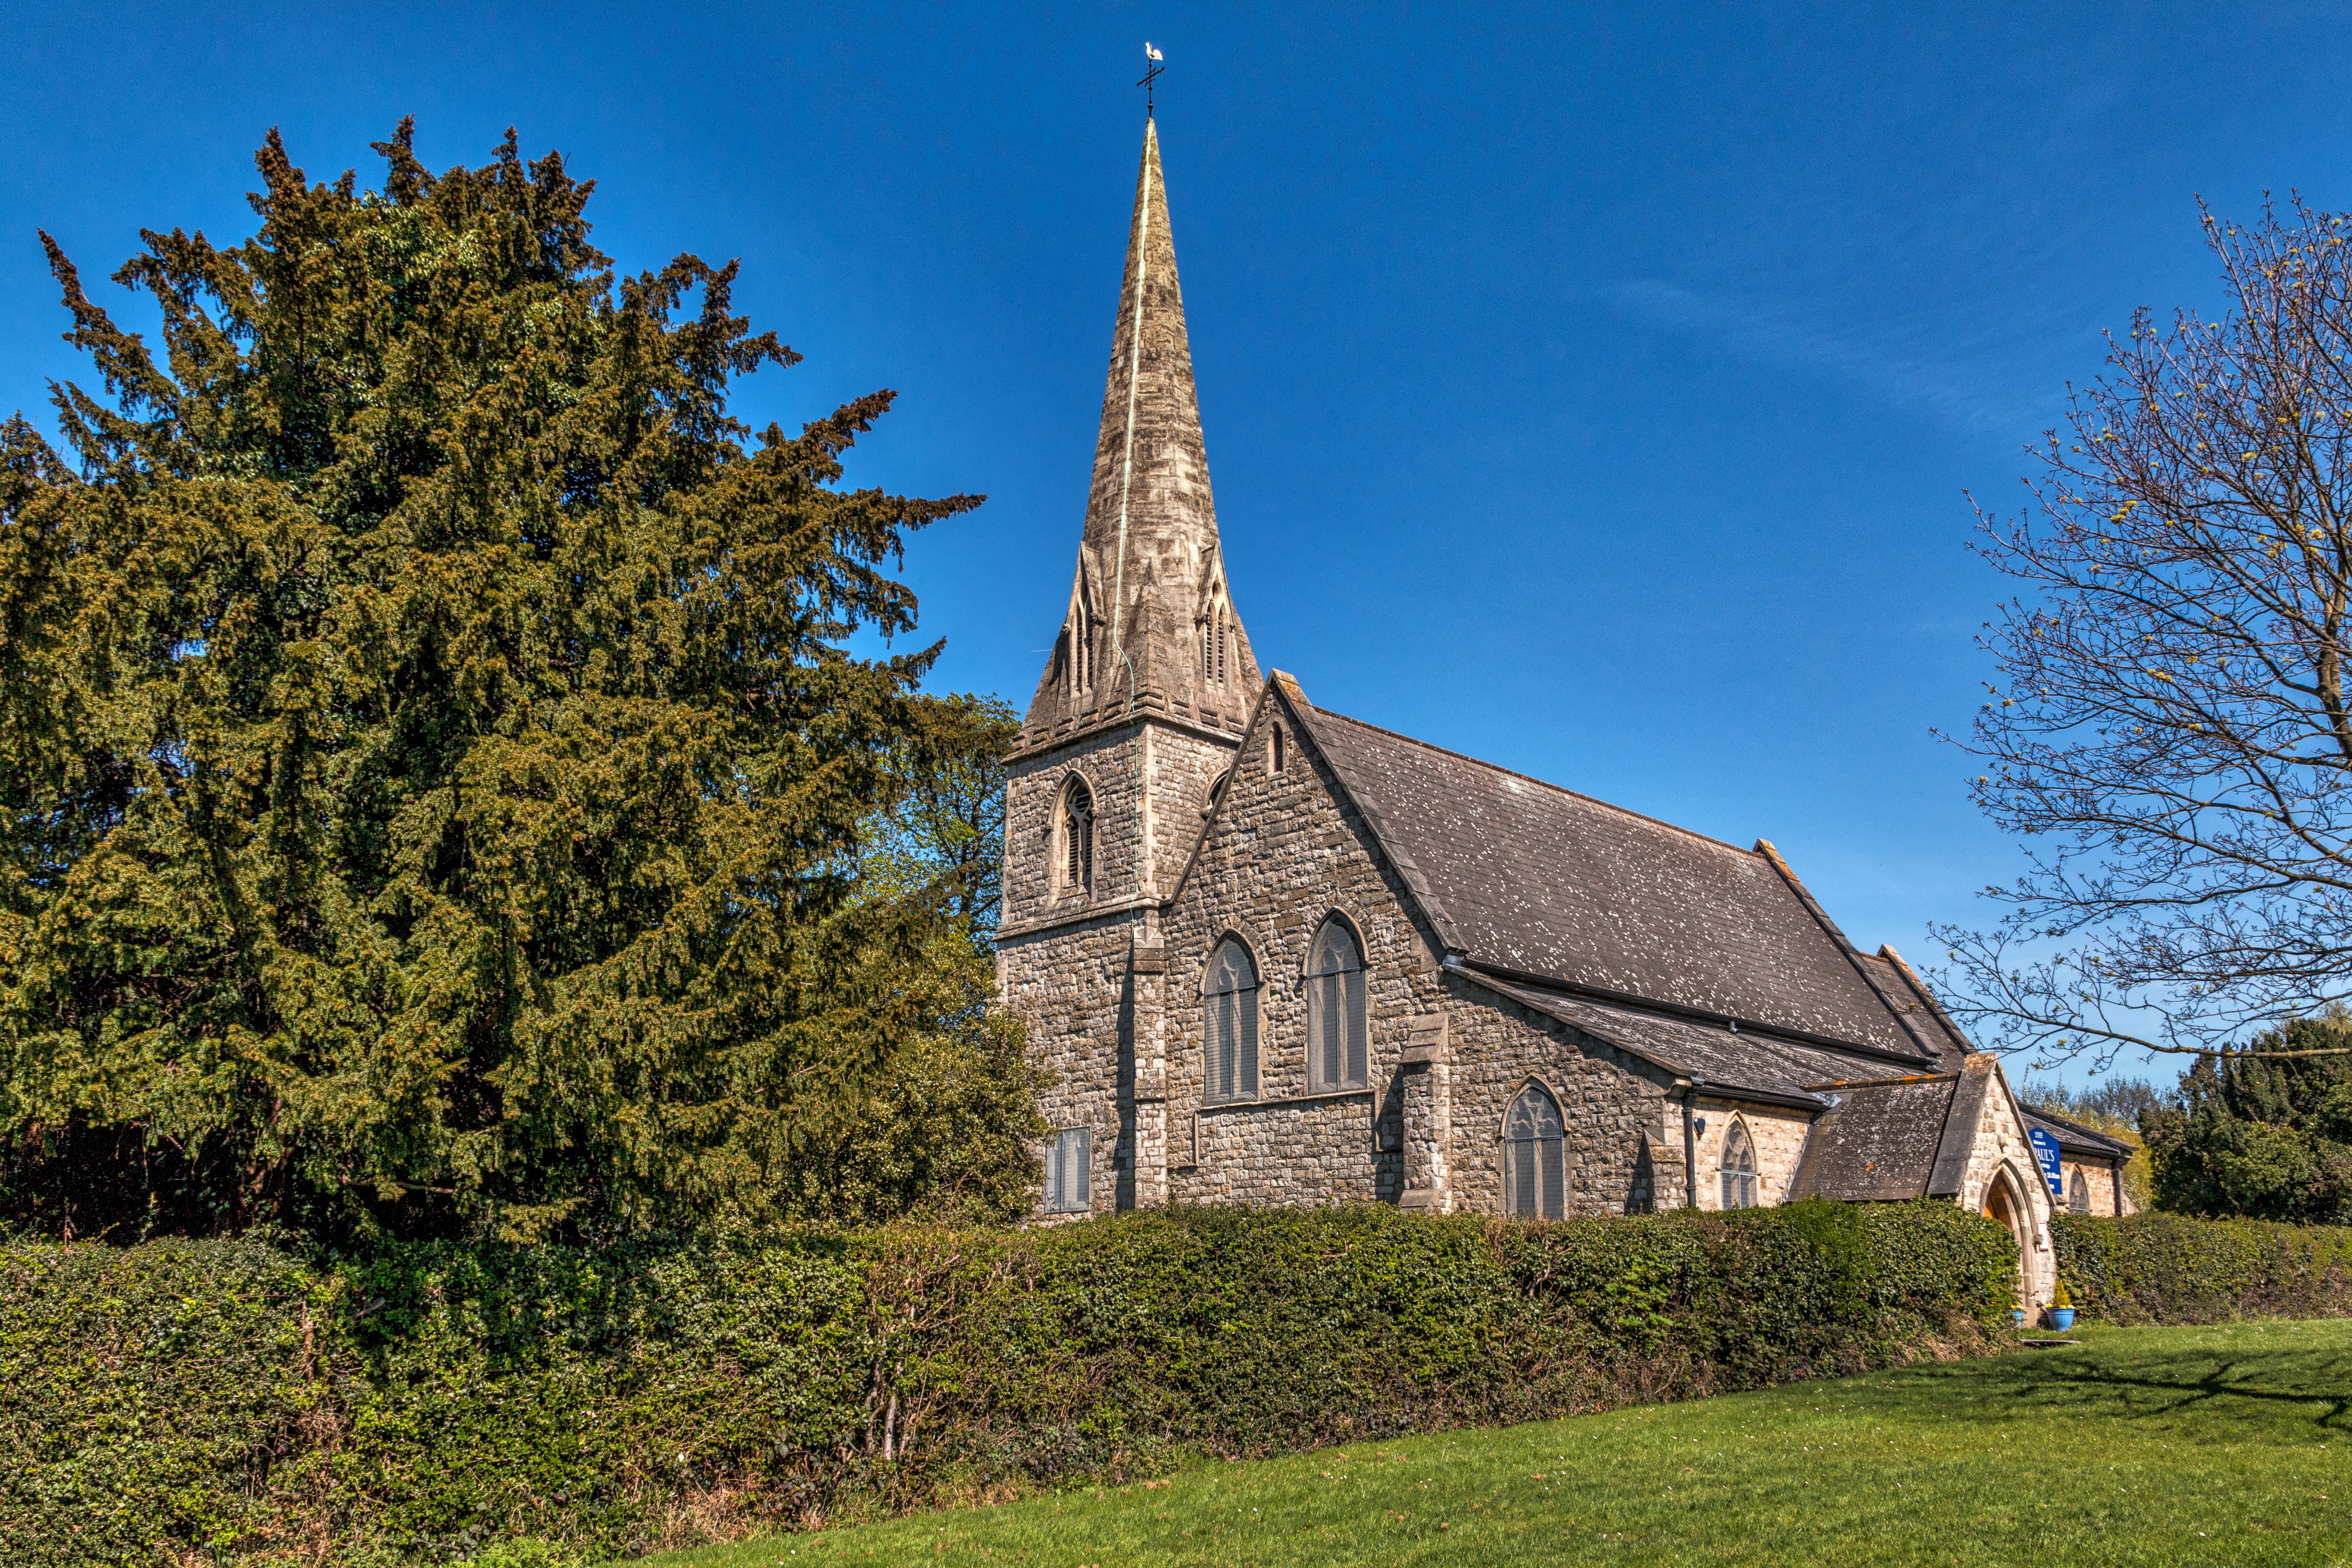
tree, building, chateau, tower, church, chapel, place of worship, spire, steeple, monastery, estate, rural area